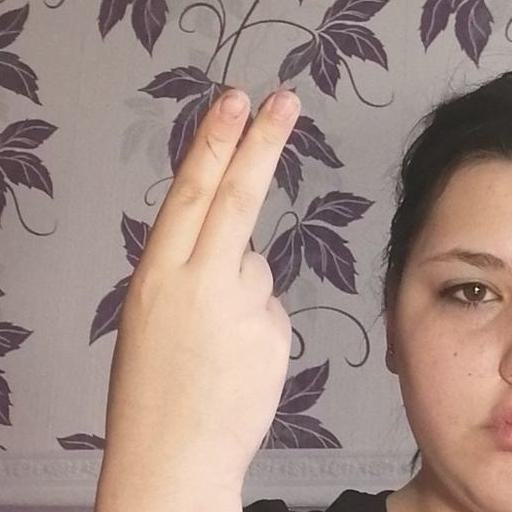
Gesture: two_up_inverted